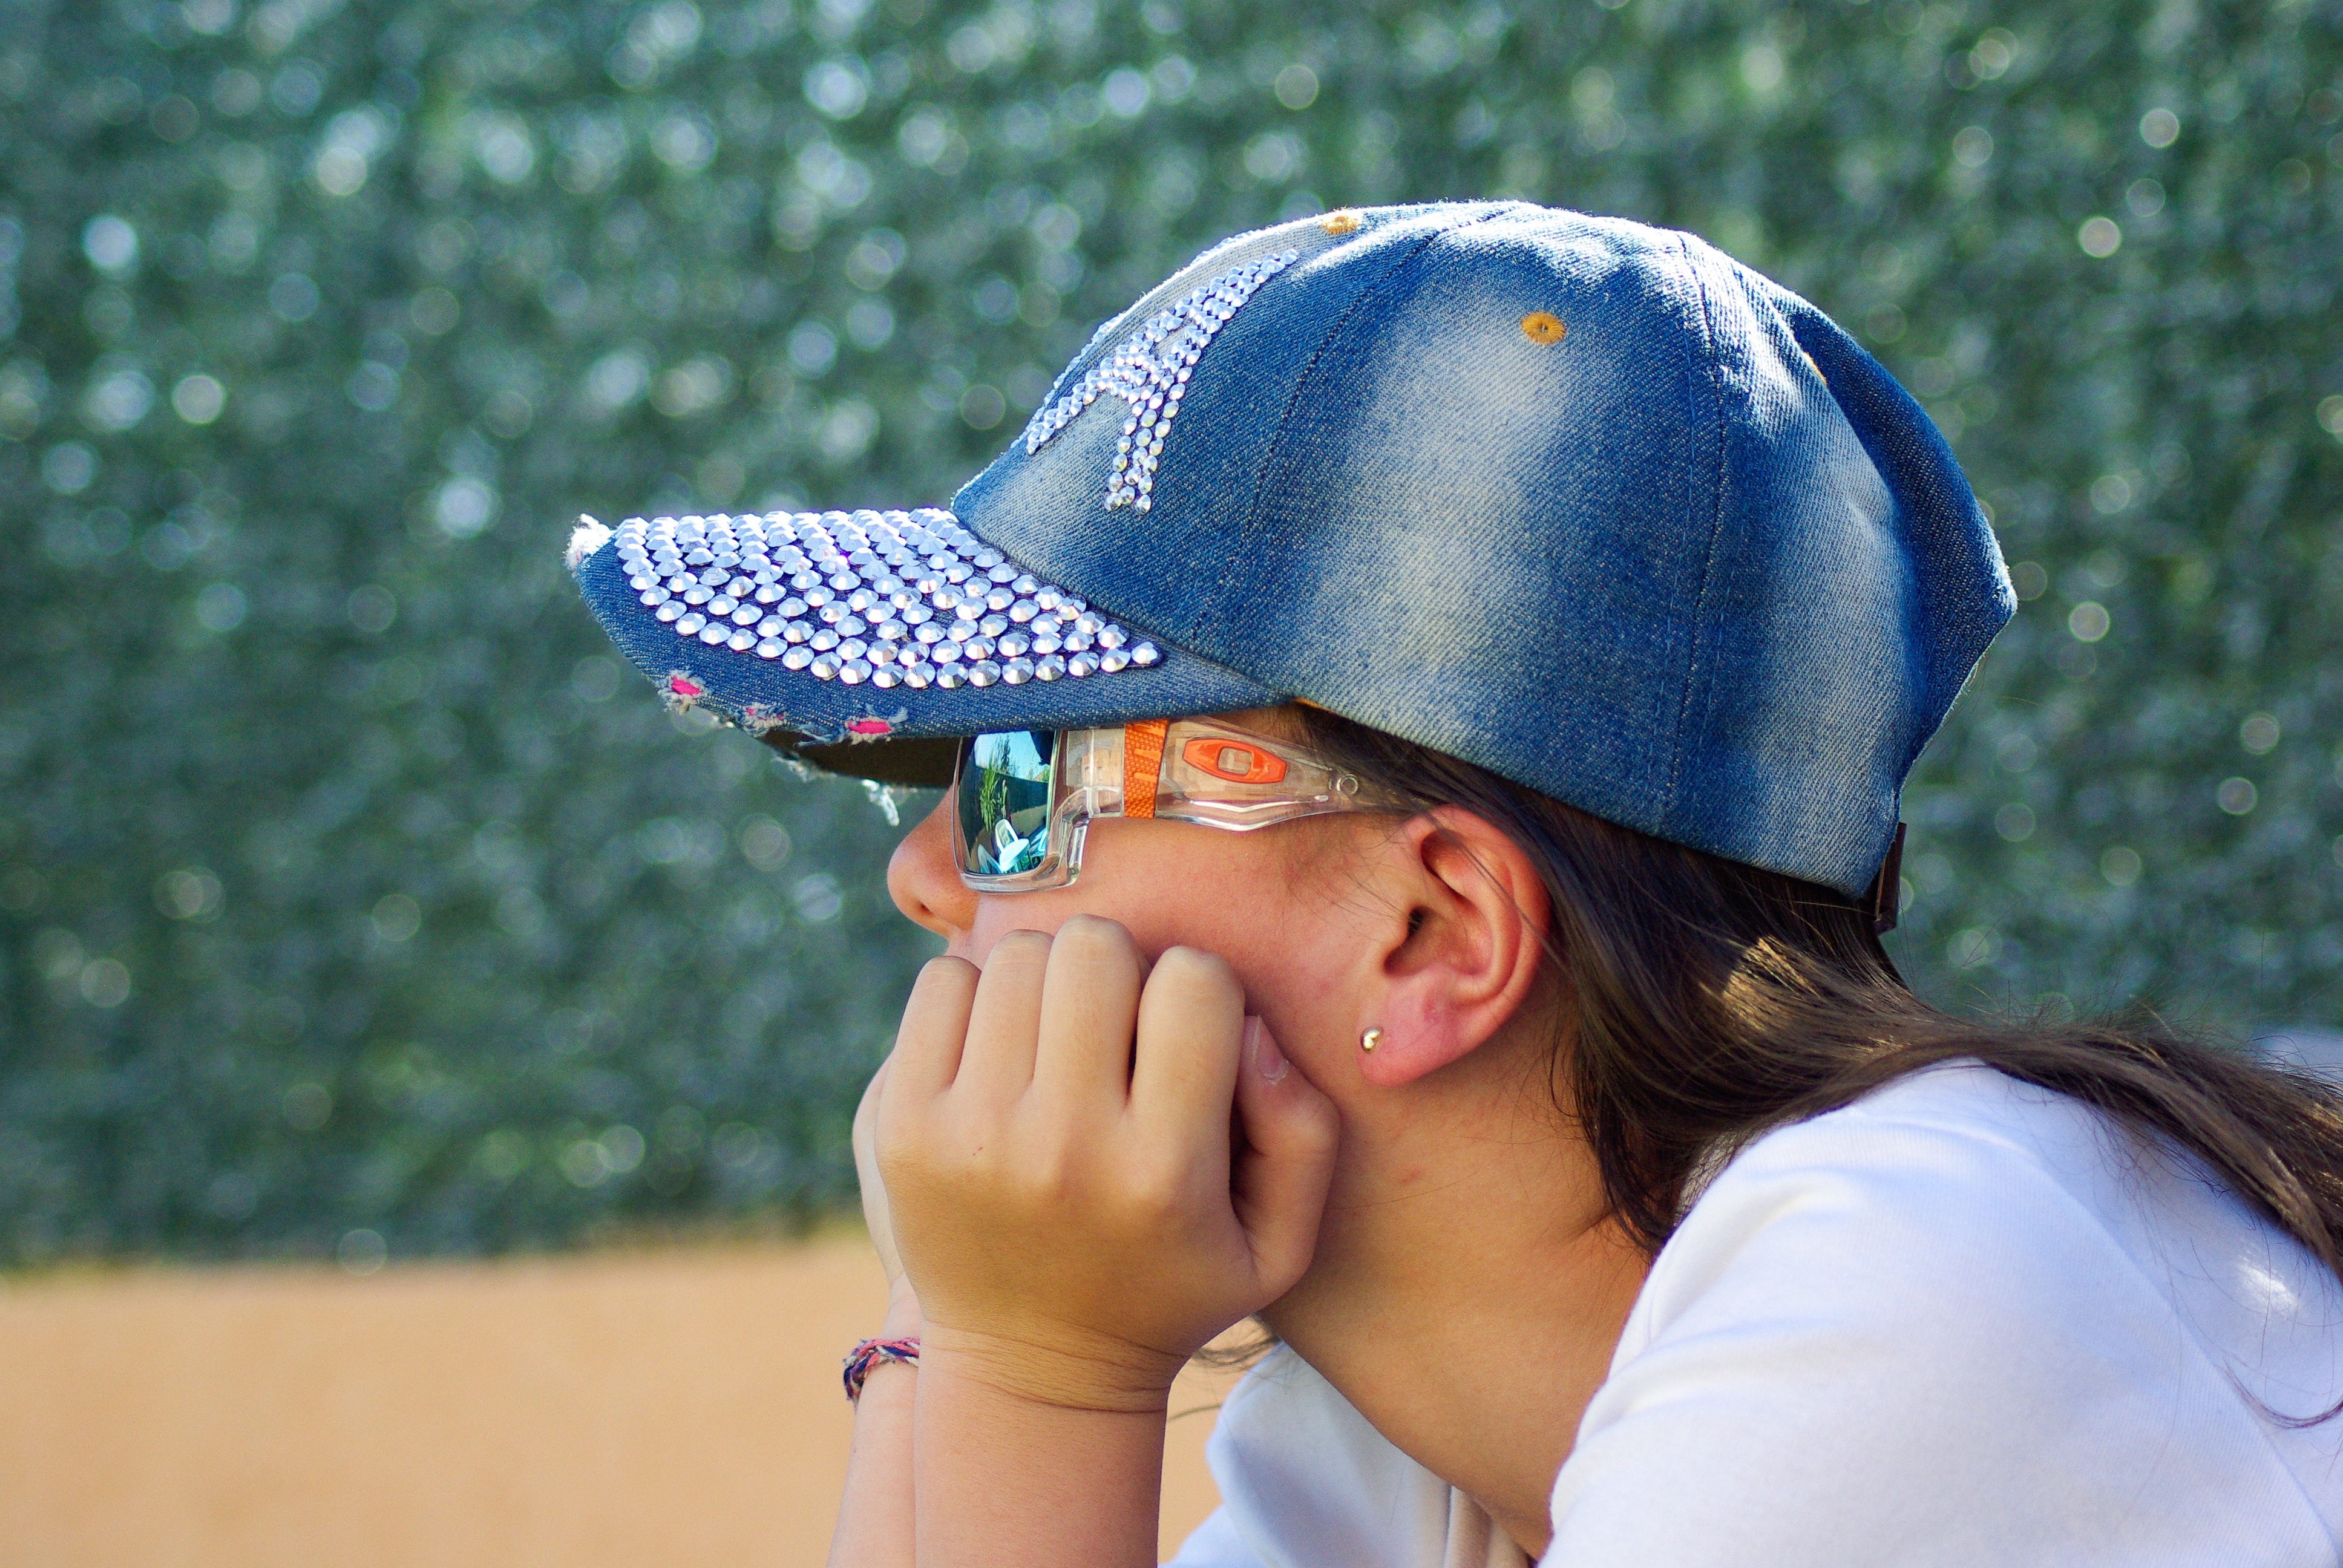
person, girl, portrait, spring, hat, blue, clothing, sunglasses, glasses, cap, head, fashion accessory